Congestion pricing

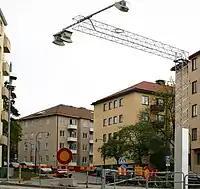
Automatic detection system at Stockholm's first electronic gantry at Lilla Essingen

The Ecopass pollution charge ended on December 31, 2011, and was replaced by the Area C scheme, which went into effect on January 16, 2012, initially as an 18-month pilot program. The Area C scheme is a conventional congestion pricing scheme and is based on the same Ecopass geographic area. Vehicles entering the charging zone incur a charge of regardless of their pollution level. However, residents inside the area have 40 free entries per year and then a discounted charge of . Electric vehicles, public utility vehicles, police and emergency vehicles, buses and taxis are exempted from the charge. Hybrid electric and bi-fuel natural gas vehicles (CNG and LPG) were exempted until January 1, 2013, Exemption has been postponed until December 31, 2016.